Greeks in Serbia

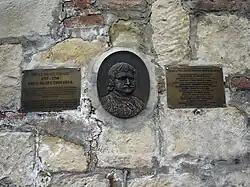
Rigas Feraios' memorial plaque in front of Nebojša Tower

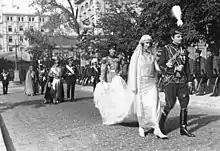
The wedding of Princess Olga of Greece and Denmark and Prince Paul of Yugoslavia, 1923.

Several Aromanian families (from Macedonia) were held captives by the Bulgarians in 1916 in Bulgarian-occupied Požarevac (In Serbia) and stayed until 1918 when the Bulgarian front was breached and they returned to Greece. They worked at the Serbs' vineyards and in the homes of the Jewish merchant-families. However, a number of Greeks remained in Požarevac, who were involved chiefly in commerce and in hotel enterprises, and with great success at that. Some of them became renowned, rich and eminent citizens of the city. Especially as owners of kafeneia (coffee shops), hotels. They gave Greek names to their kafeneia, such as "Itia" (willow tree) or "Kleousa" (weeping willow), "Ta Dyo Lefka Peristeria" (The Two White Doves), or "Kasine". The Greeks and Serbs were Orthodox Christians, and consequently their co-habitation was very good. Very frequently, and early on, weddings between Serbs and Greeks. With the passage of time, the second and third generations of the Greek settlers lost the Greek language, mainly because the Greeks were not living isolated or in groups, but very quickly assimilated into the wider Serbian society.